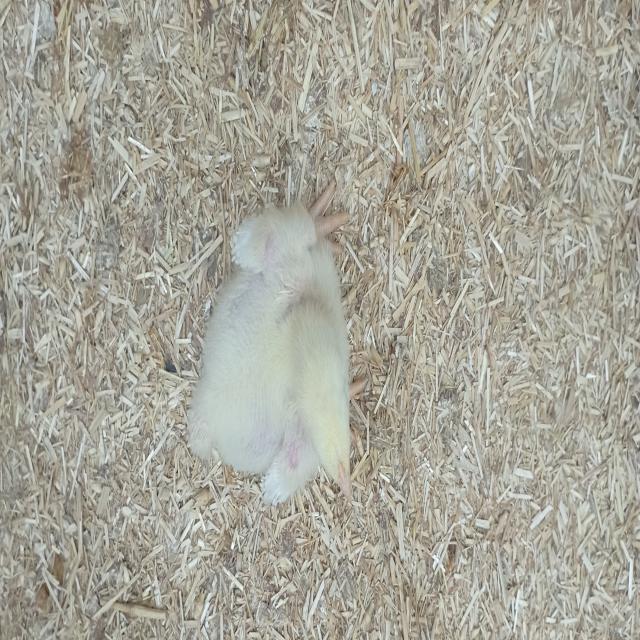
Weight: 386 g